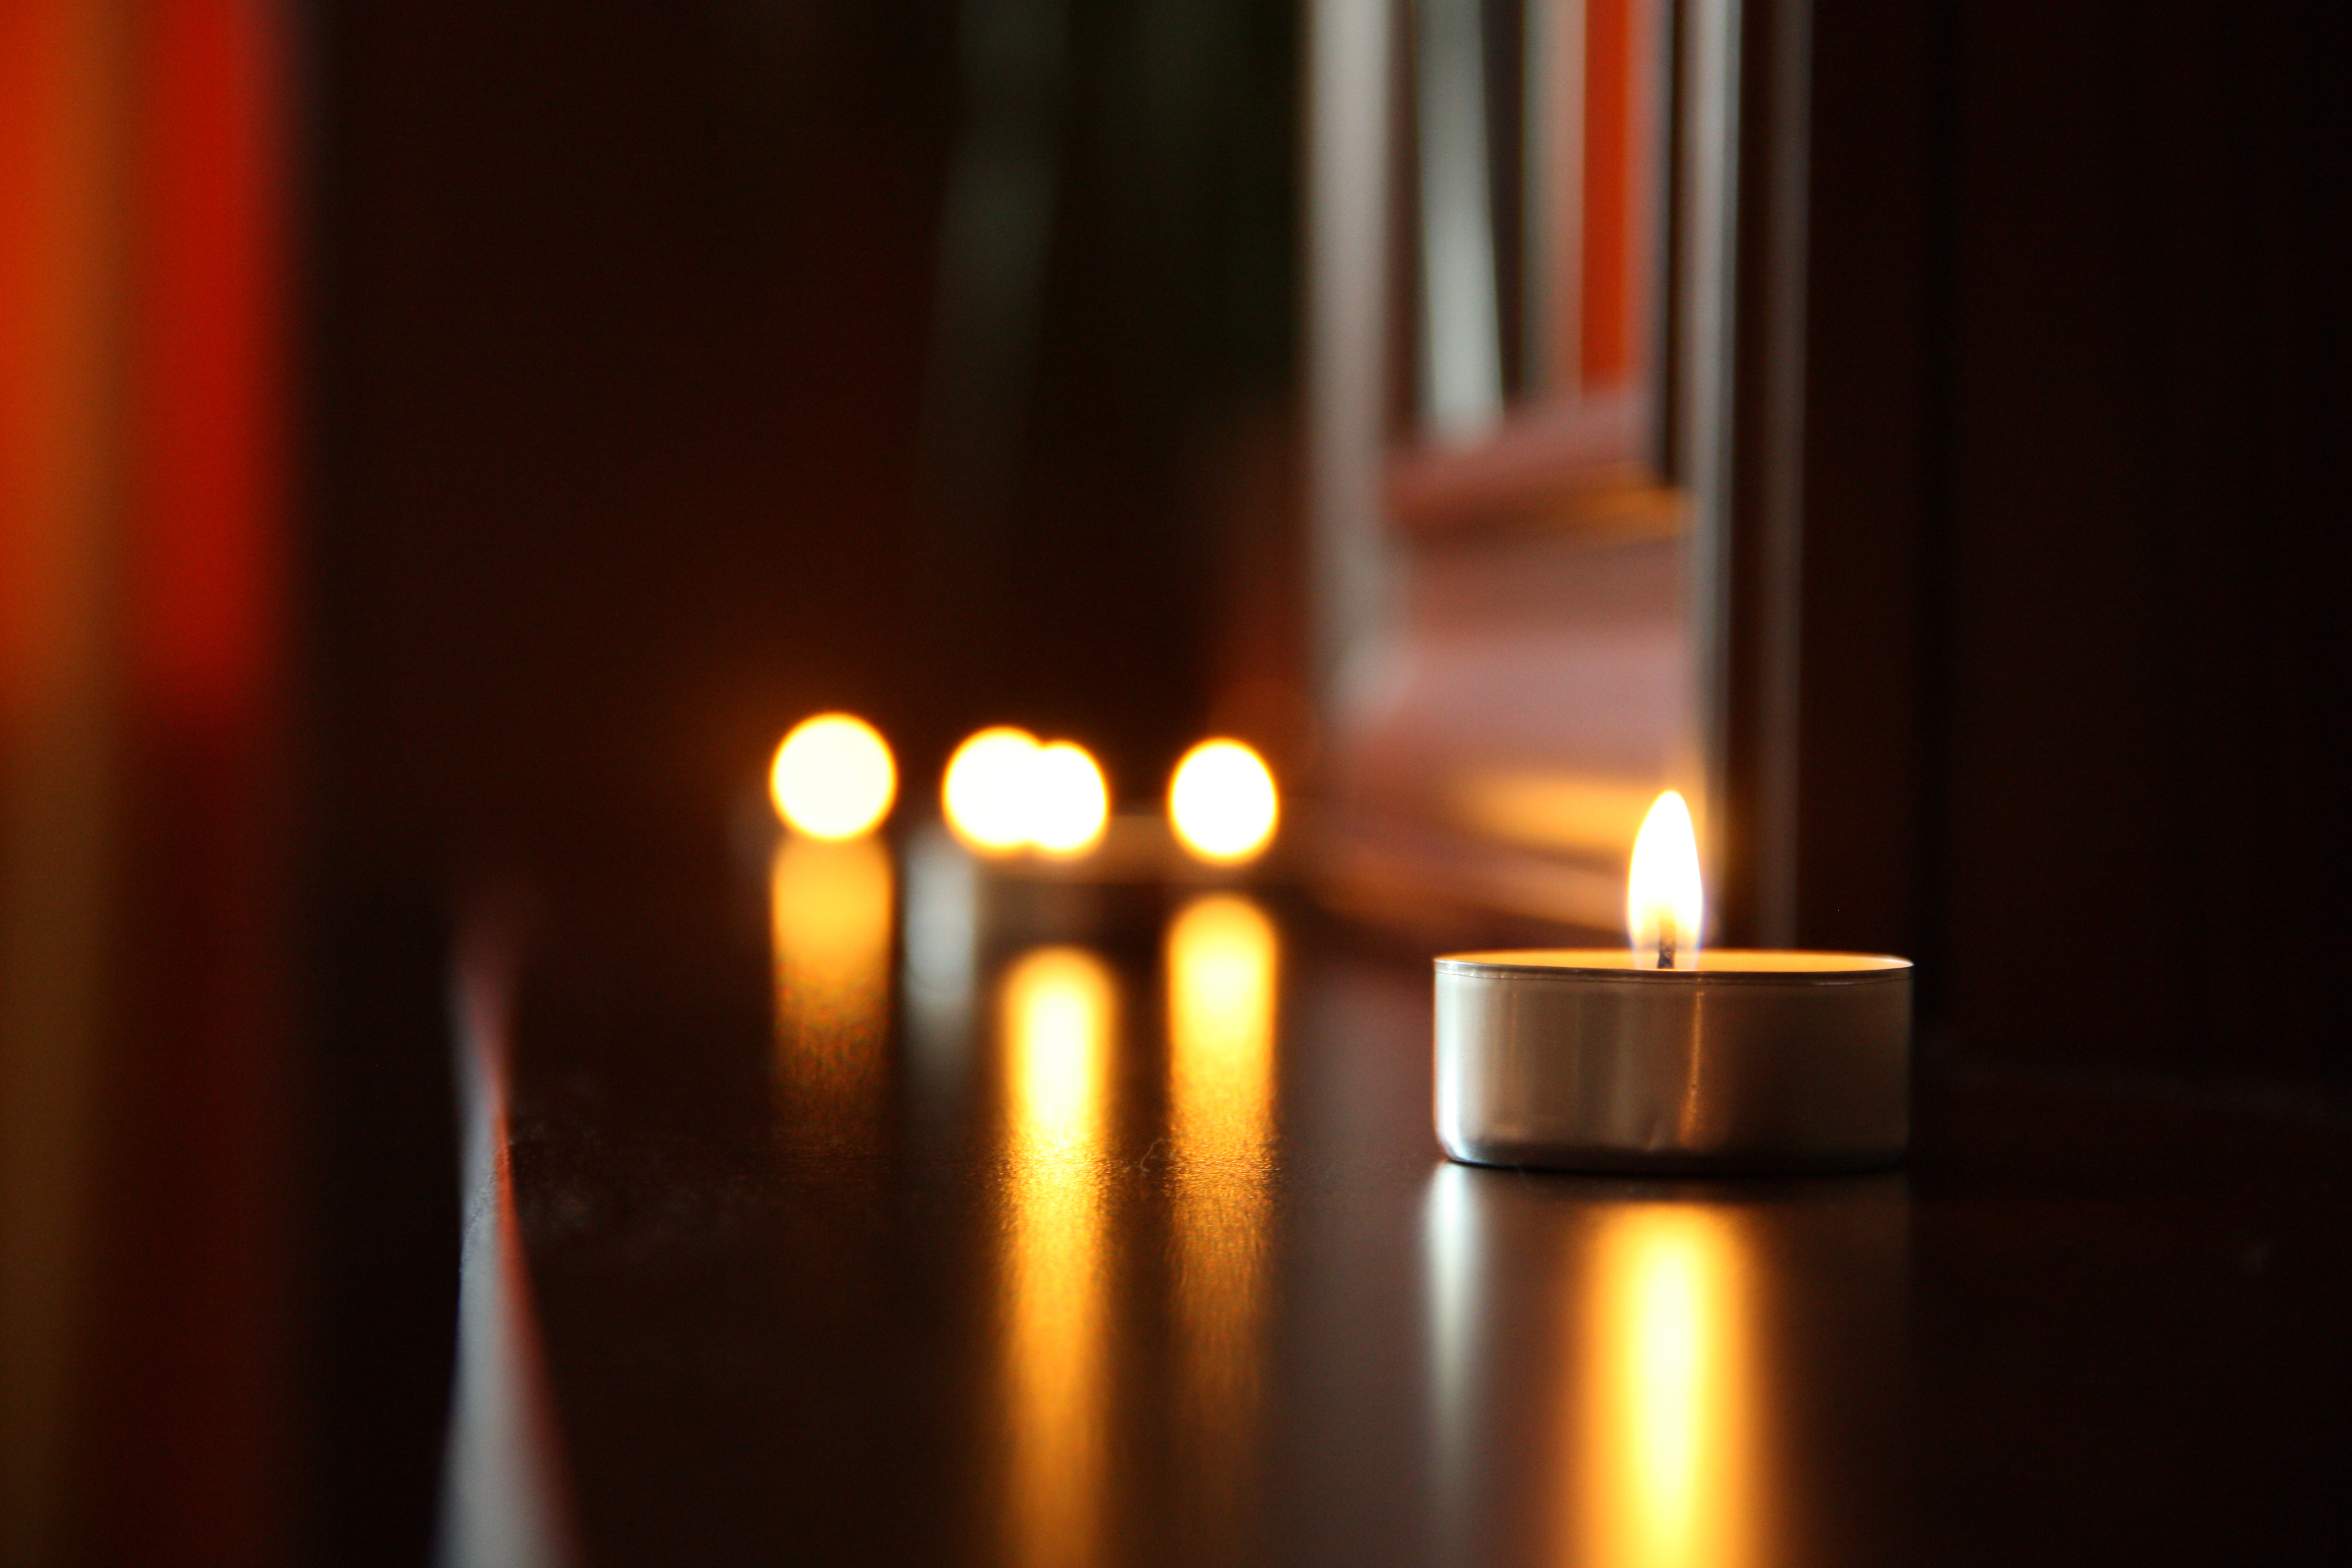
light, night, sunlight, reflection, red, romance, romantic, darkness, candle, lighting, date, candles, shape, candlelight